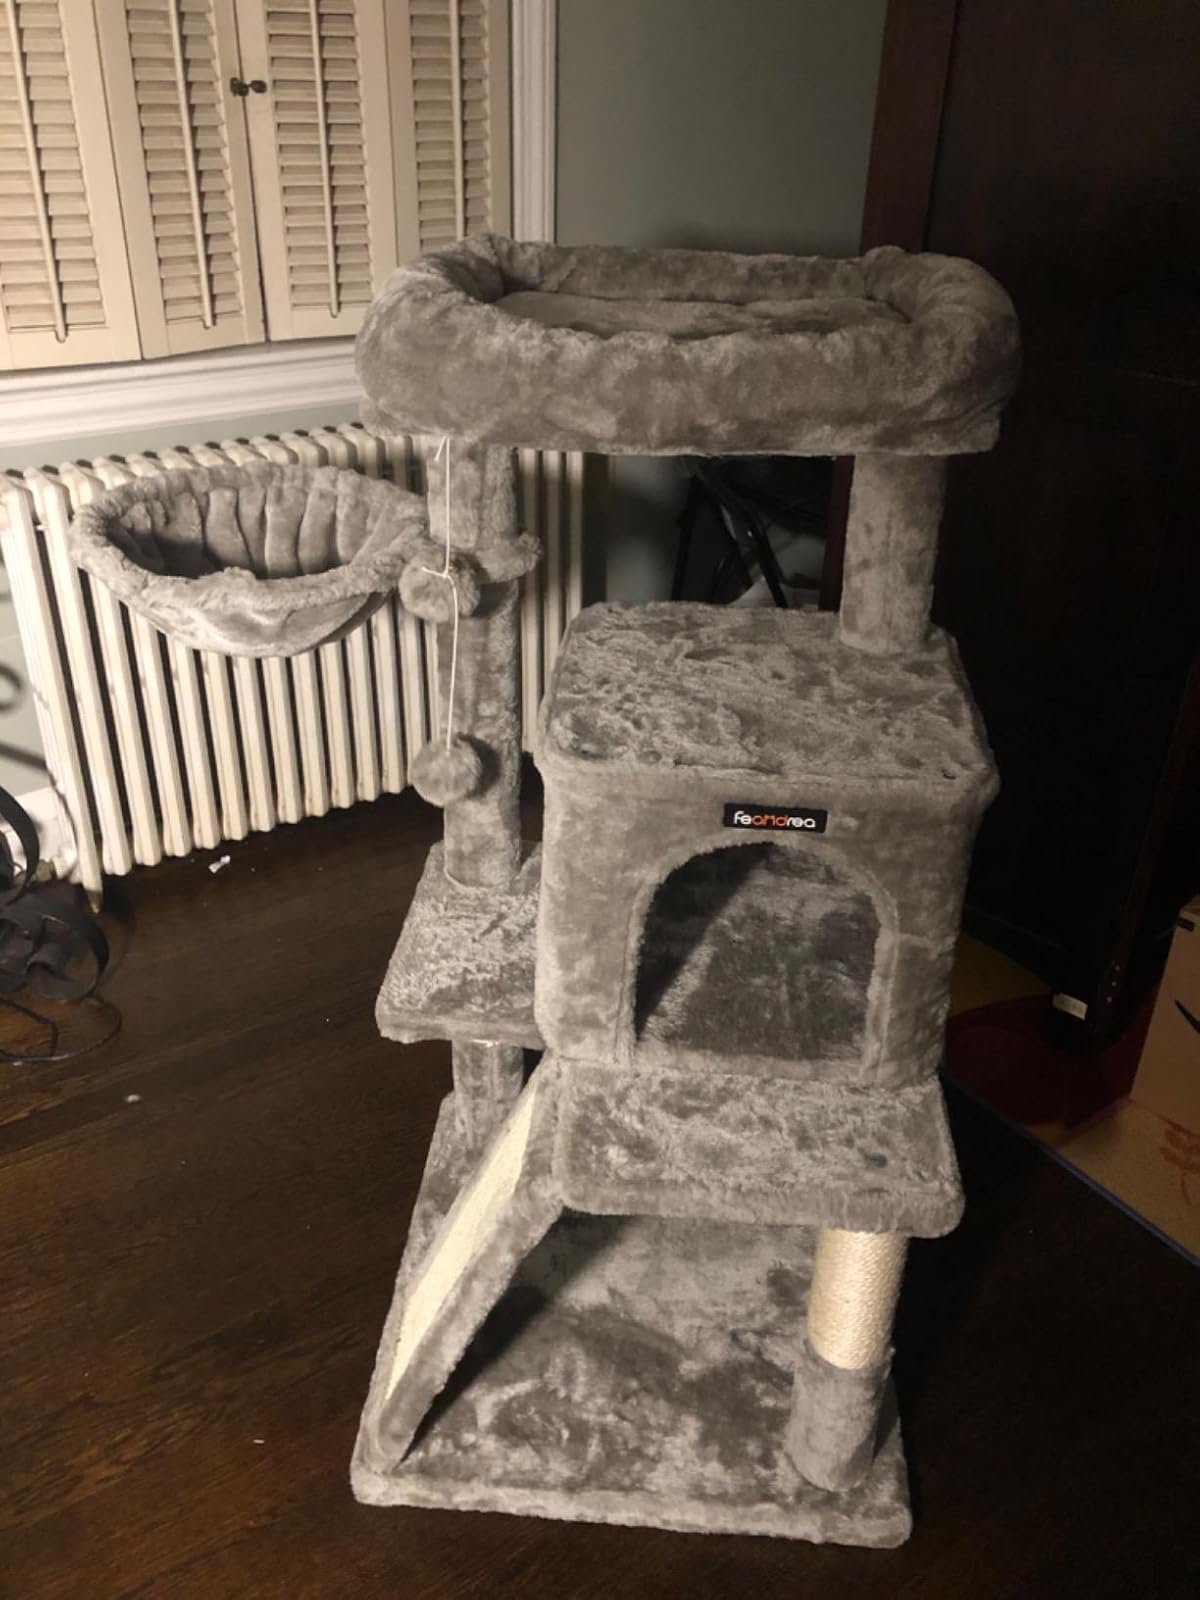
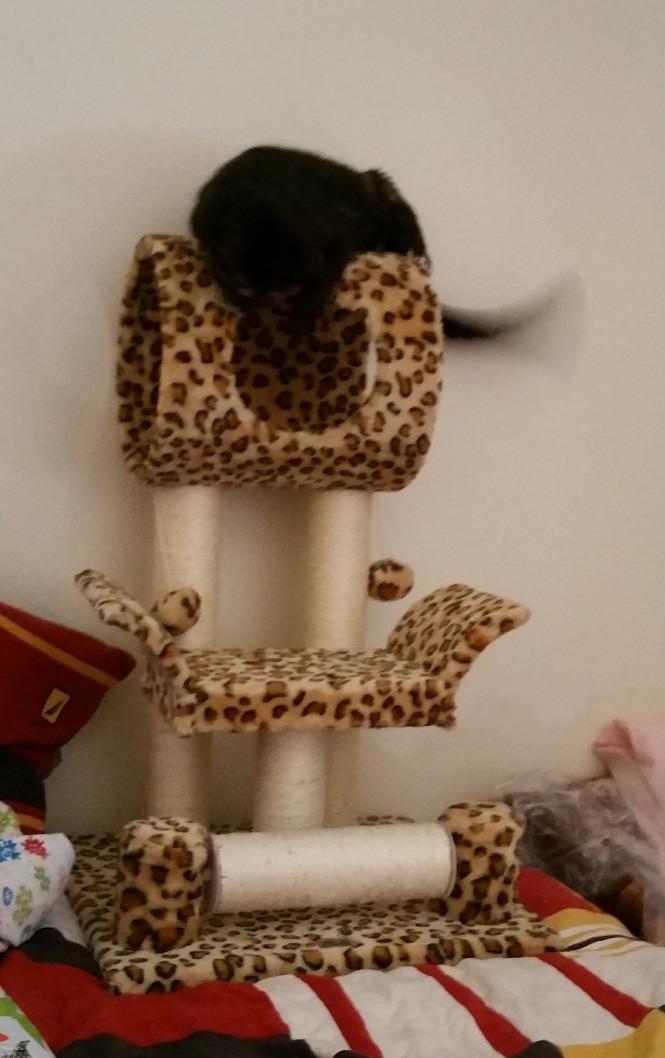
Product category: items_cat tree
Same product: no